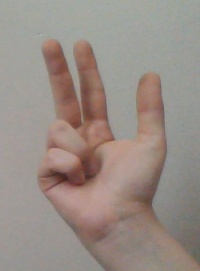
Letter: al